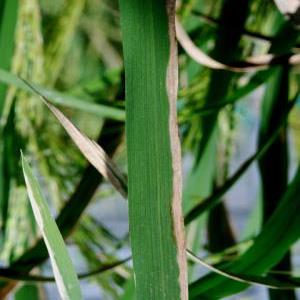
Disease: Bacterialblight